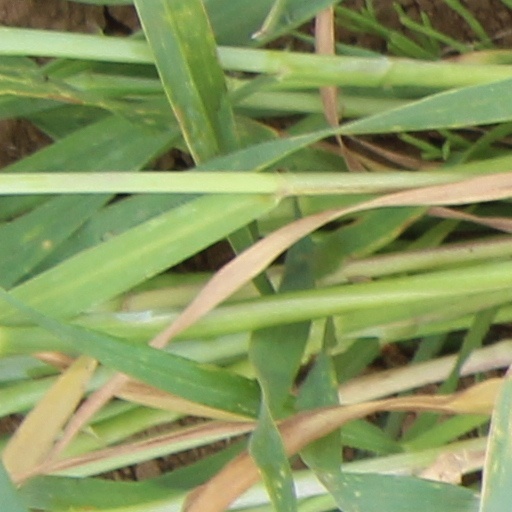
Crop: wheat